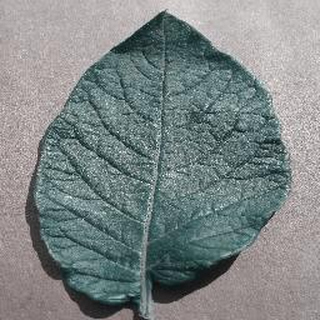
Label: healthy_potato